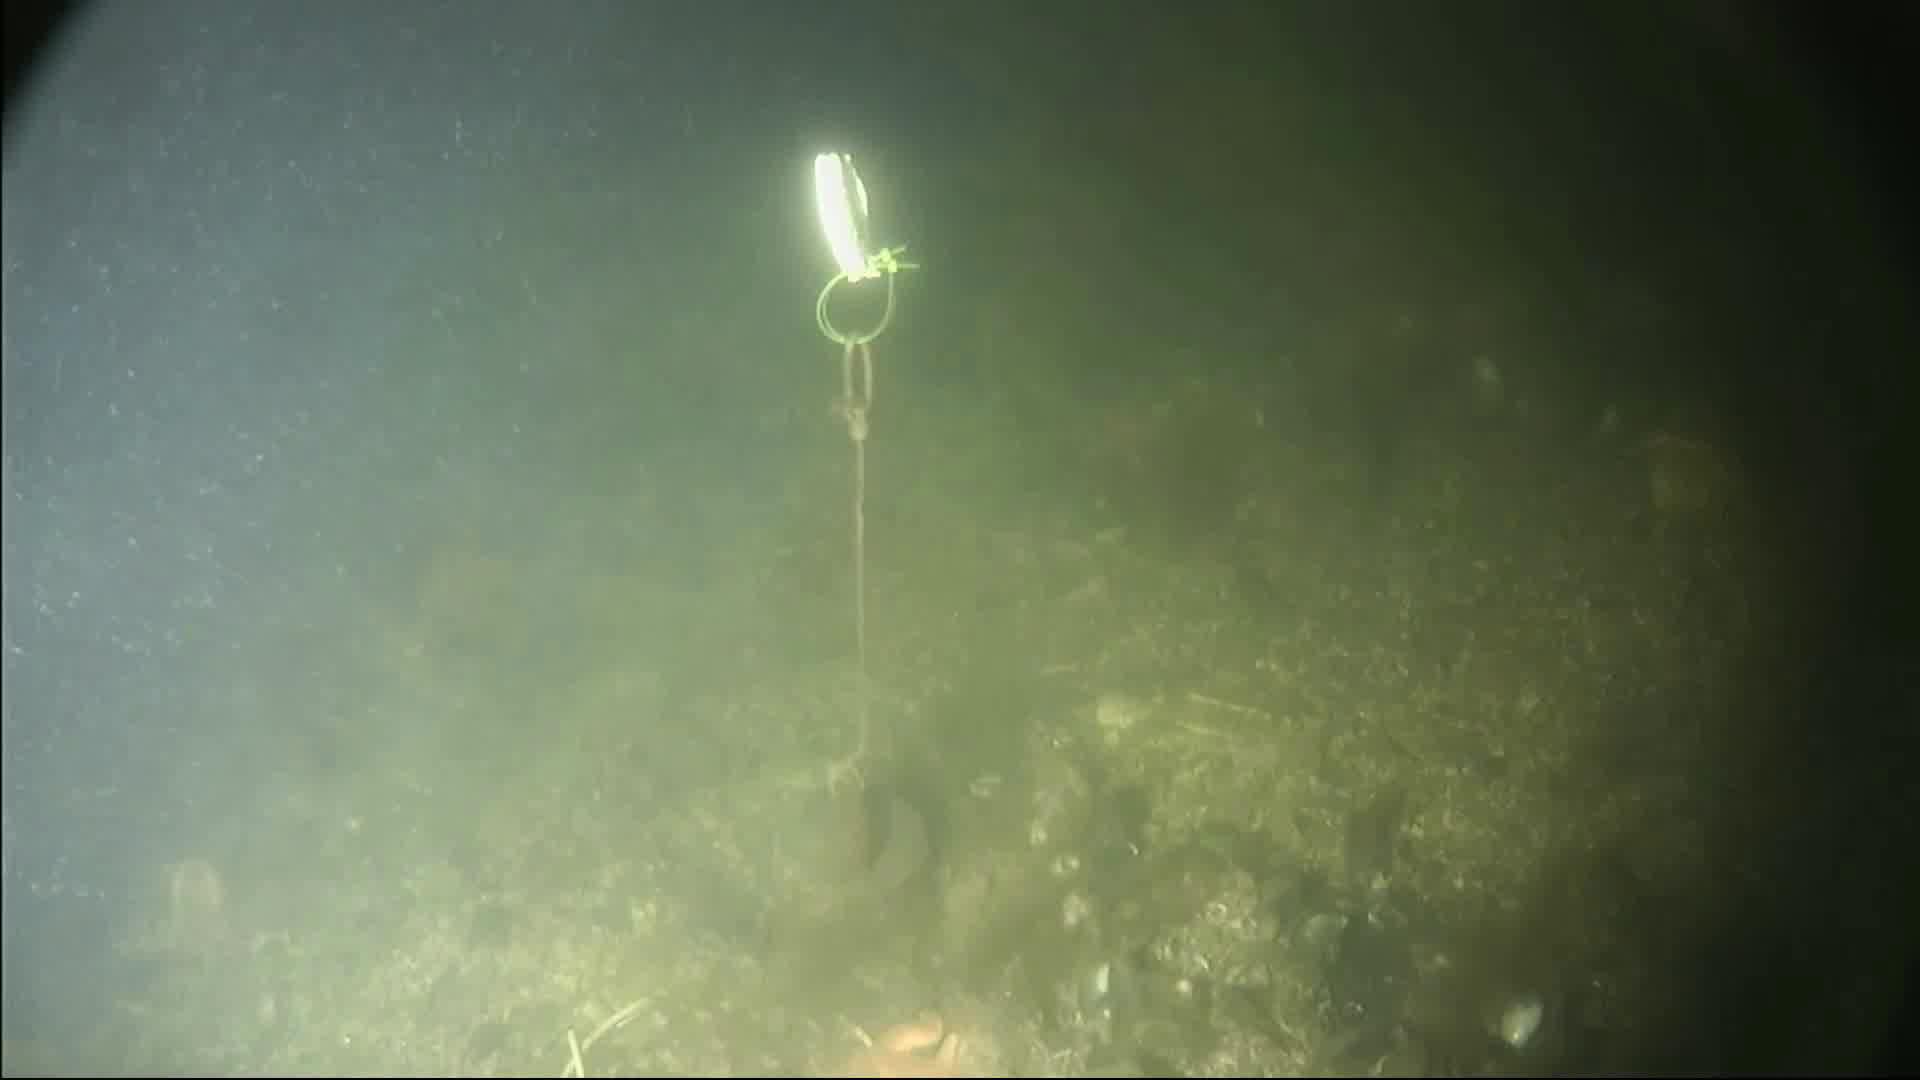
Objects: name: crab
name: starfish